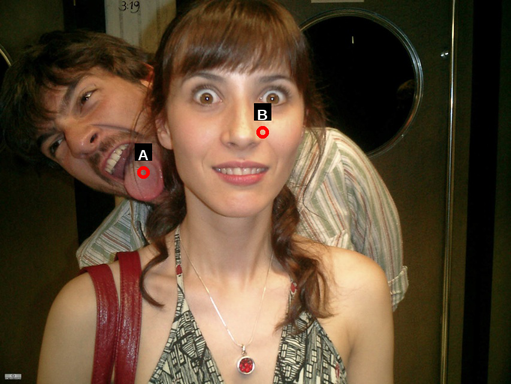
Question: Two points are circled on the image, labeled by A and B beside each circle. Which point is closer to the camera?
Select from the following choices.
(A) A is closer
(B) B is closer
Answer: B